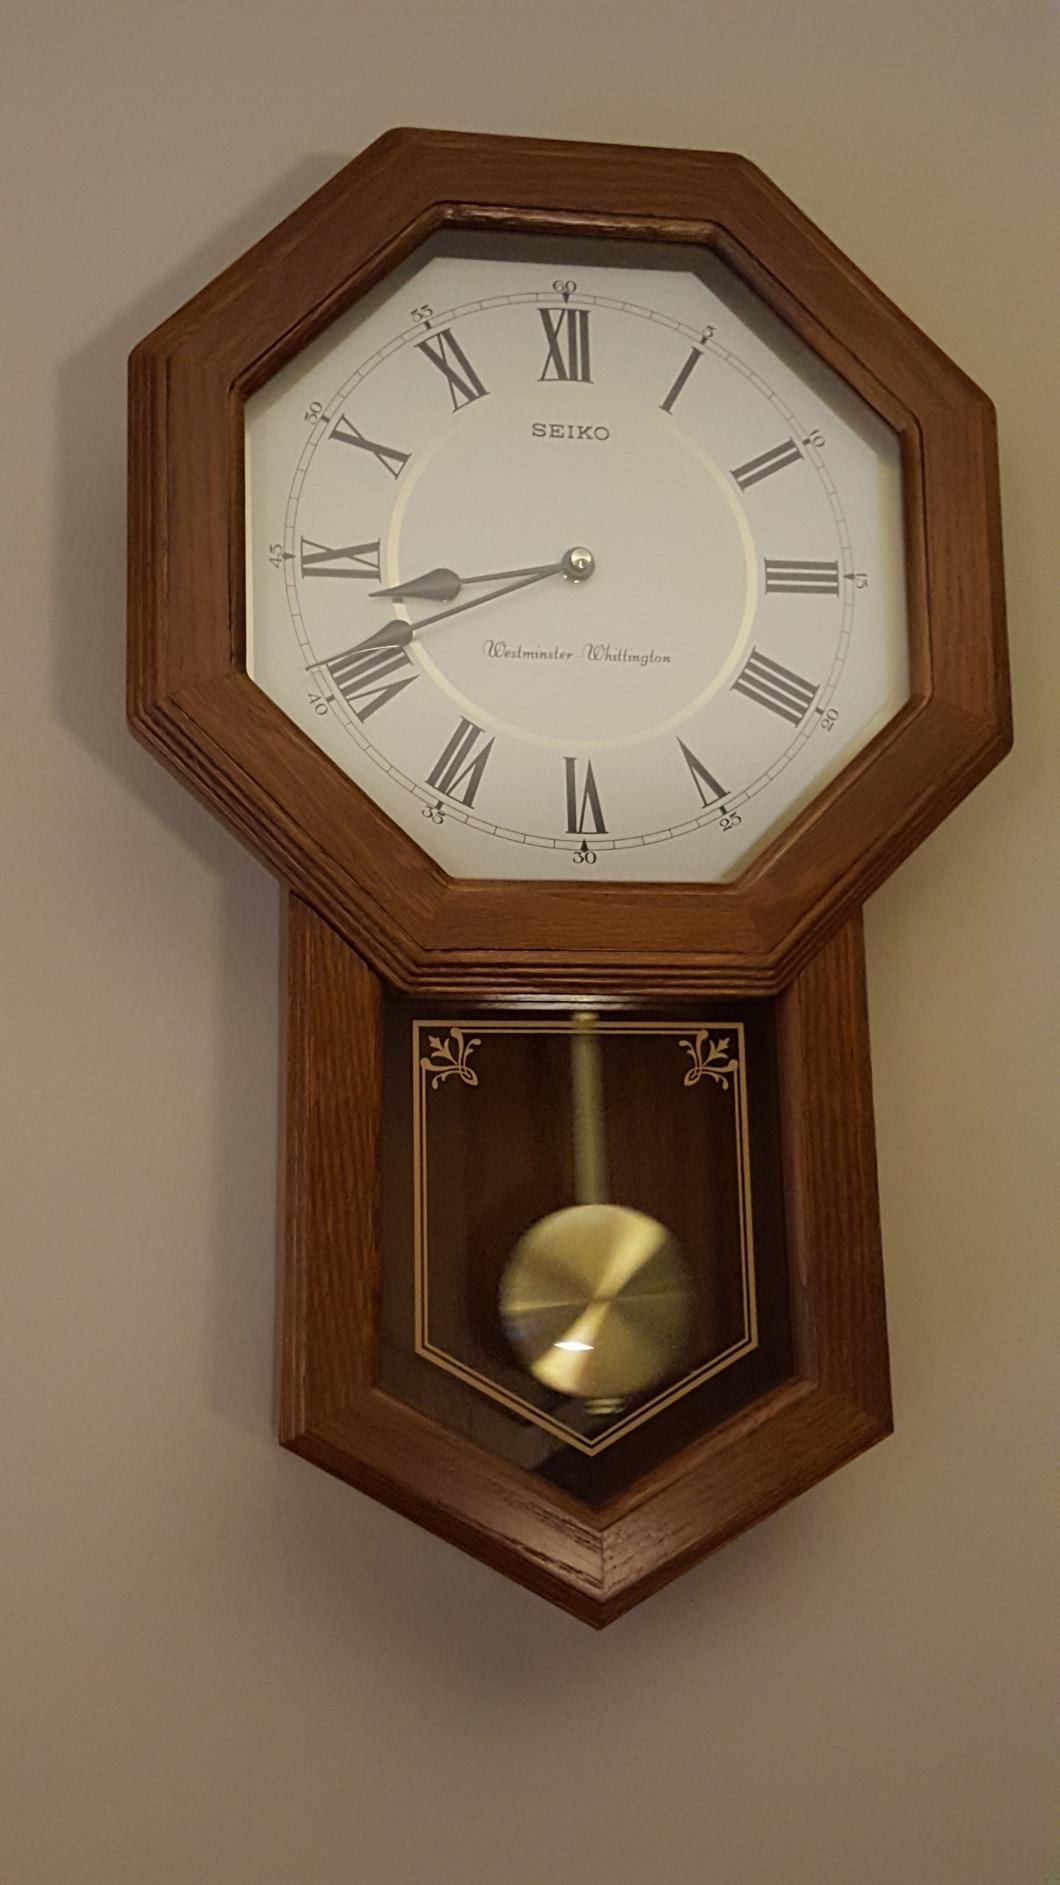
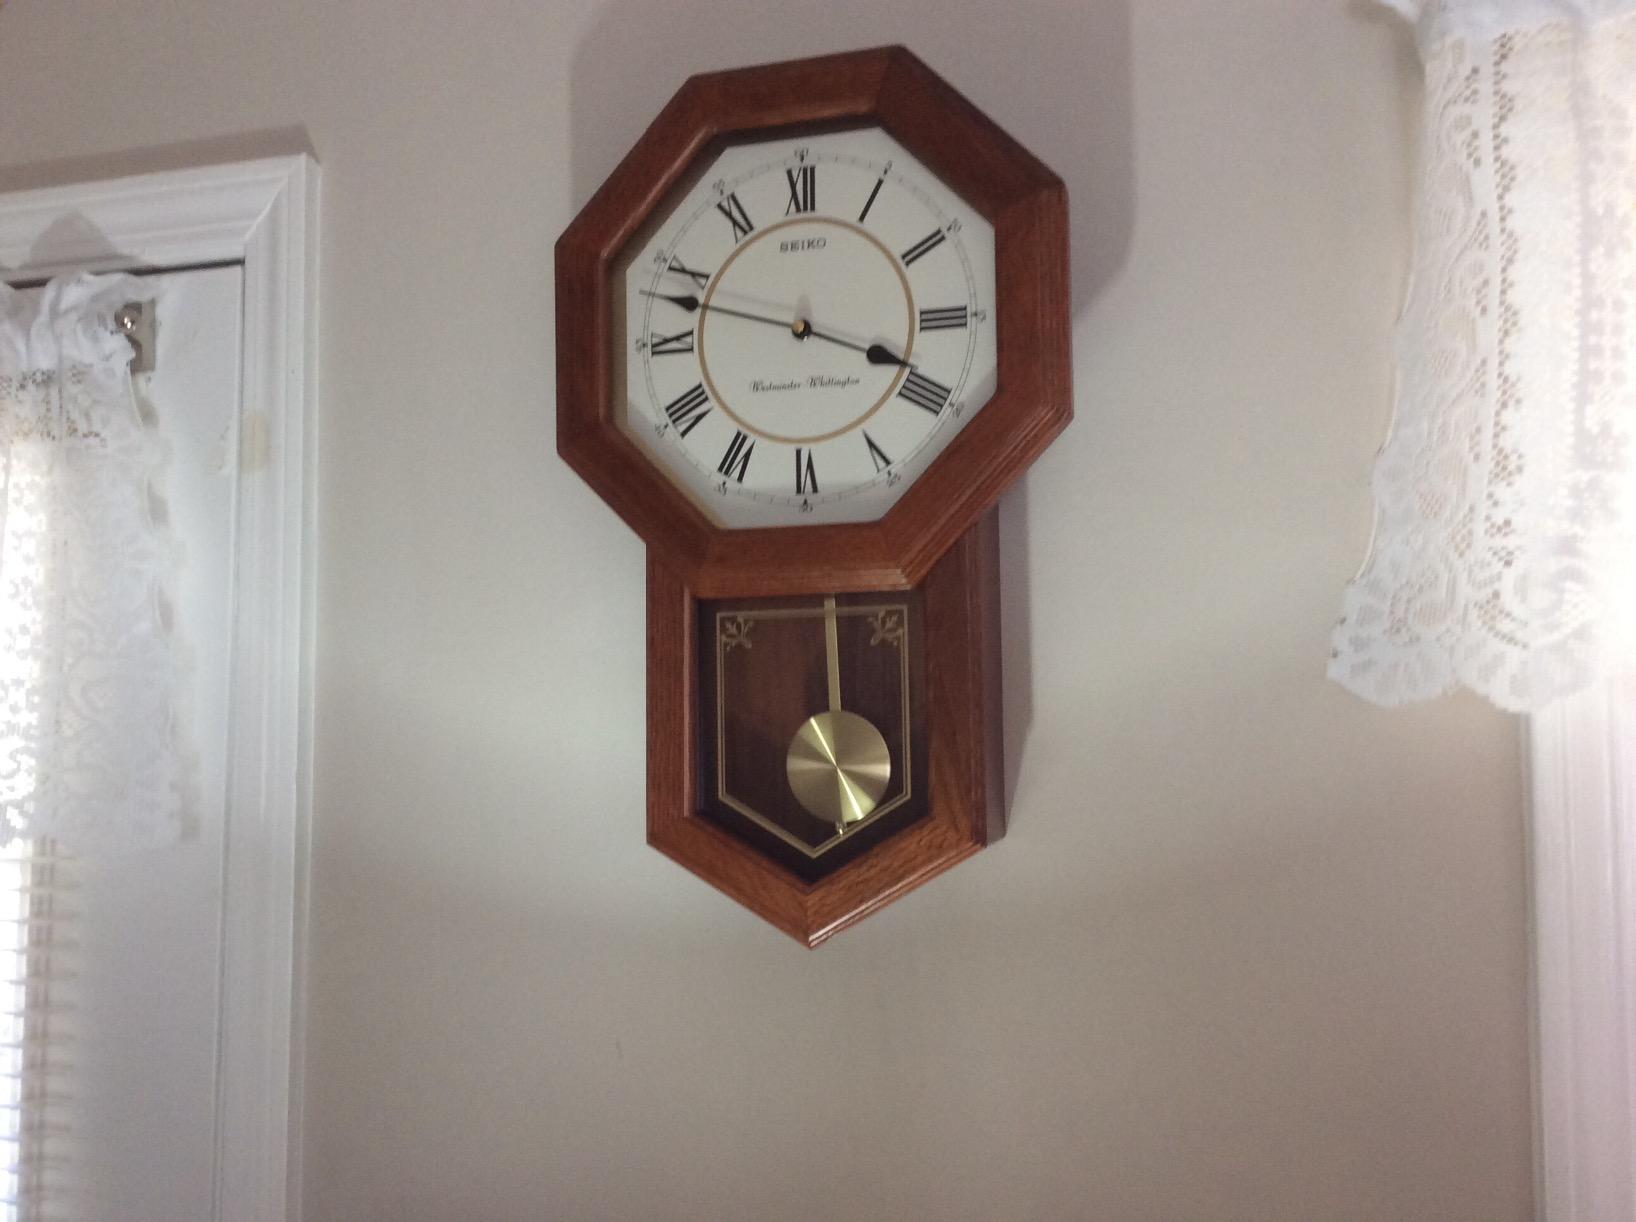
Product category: clock
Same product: yes